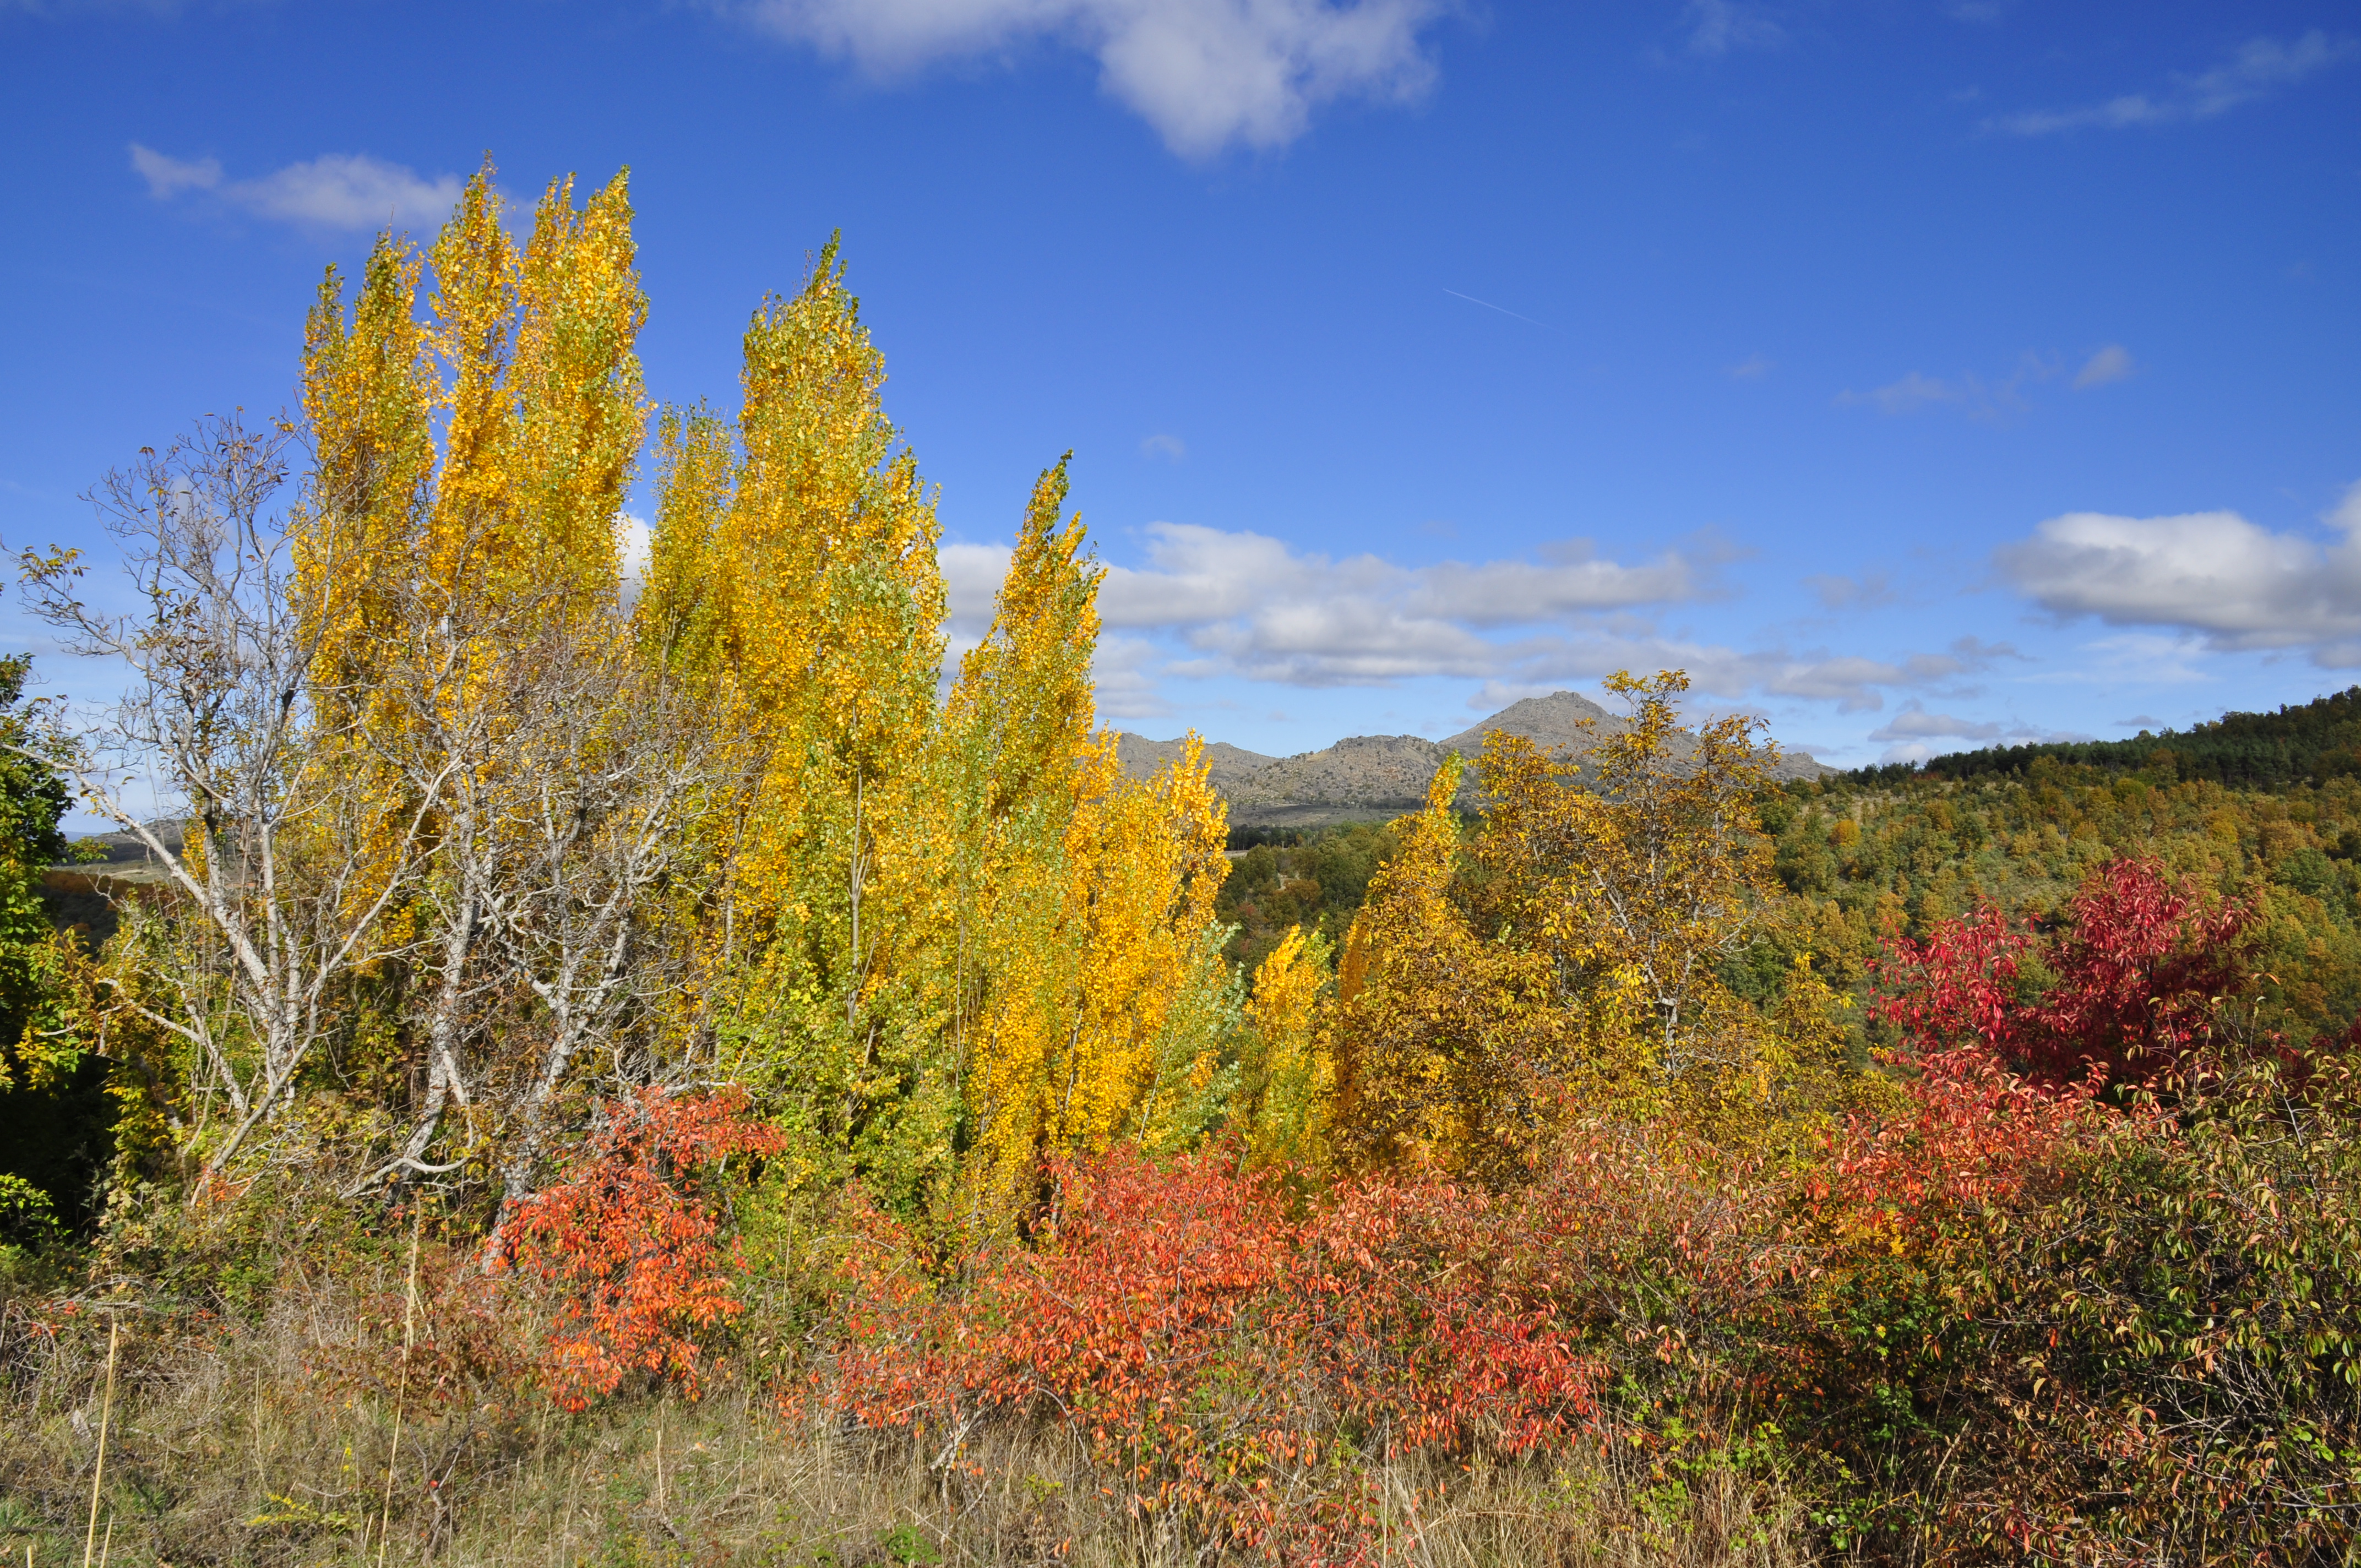
landscape, tree, nature, grass, wilderness, mountain, plant, meadow, prairie, leaf, fall, hill, flower, autumn, season, ridge, wildflower, trees, grassland, candelario, salamanca, naturleza, arboles, woodland, habitat, ecosystem, montana, otono, rural area, biome, woody plant